Province of Alagoas

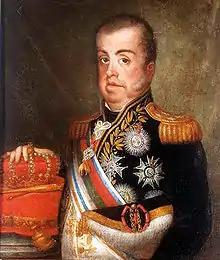
John VI of Portugal.

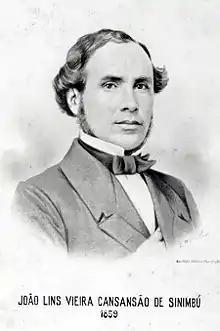
Viscount of Sinimbu.

After the events of the Palmares War, Alagoas began to show evidence of prosperity and development, both economically and culturally. Its main wealth was sugar, and manioc, tobacco and corn were also produced, although on a smaller scale; hides, skins and brazilwood were exported. The abundant forests provided wood for the construction of ships. In the convents of Penedo and Alagoas (now Marechal Deodoro), the Franciscans held courses and published sermons and poetry. This context justified the royal act of October 9, 1710 that created the "comarca" of Alagoas, which was only established in 1711. From then on, the judicial organization restricted the feudal arbitrariness of the lords and the representatives of the metropolis; the "comarca" was developing. In 1730, the governor of Pernambuco, proposing to the king the extinction of the decadent captaincy of Paraíba, pointed out the prosperity of Alagoas, which already had almost fifty sugar cane mills, ten parishes, and considerable income for the royal treasury. Besides sugar, the cultivation of cotton, which was introduced in the 1770s, increased; in 1778, samples of cotton woven in Alagoas were already being exported to Lisbon. Ordinary cloth was manufactured, mainly for the use of slaves, in Penedo and Porto Calvo. In 1754, Friar João de Santa Ângela published his book of sermons and poetry in Lisbon; it is the first work by a man from Alagoas. The population was growing, distributed in various activities. A demographic calculation, ordered in 1816 by the Ombudsman Antônio Ferreira Batalha, registered a population of 89,589 people.